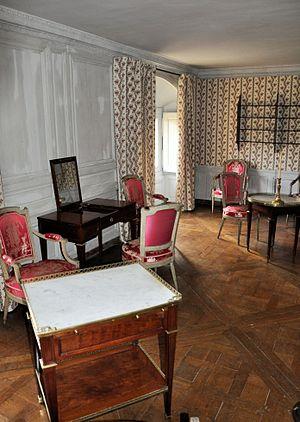
Petit Trianon - Chambre de la dame d'honneur
Le château du Petit Trianon est un bâtiment situé dans le domaine du Petit Trianon, au sein du parc de Versailles, dans le département français des Yvelines, en région Île-de-France.